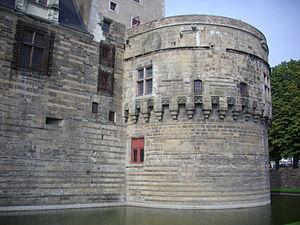
Château des ducs de Bretagne à Nantes (Loire-Atlantique, France), tour de la Rivière
Le château des ducs de Bretagne est un château défensif et de plaisance situé à Nantes, dans le département de la Loire-Atlantique en France. Classé monument historique depuis 1840, il a principalement été construit au XVᵉ siècle mais il comprend aussi des éléments datant du XIVᵉ au XVIIIᵉ siècle.